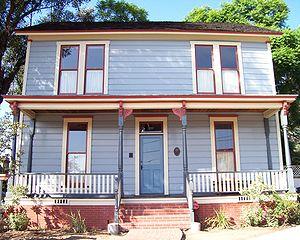
Halloween 2 ou Halloween 2 : Le Masque au Québec est un film d'horreur américain réalisé par Rick Rosenthal, sorti en 1981. Il s'agit de la suite de La Nuit des masques, réalisé par John Carpenter. Il est parfois titré La Nuit la plus terrifiante. Ce long-métrage fait partie de la série de films Halloween.
La Nuit des masques ou Halloween : La Nuit des masques est un film d'horreur américain réalisé par John Carpenter, produit par Moustapha Akkad et sorti en 1978. Ce long-métrage fait partie de la série de films Halloween, dont il est l'opus initial.